Carson City Cyclone

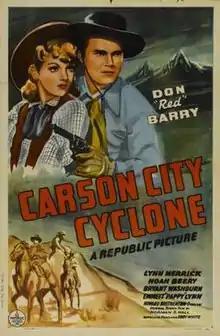
Theatrical release poster

Carson City Cyclone is a 1943 American Western film directed by Howard Bretherton and written by Norman S. Hall and Robert Creighton Williams. The film stars Don "Red" Barry, Lynn Merrick, Noah Beery Sr., Bryant Washburn, Emmett Lynn and Stuart Hamblen. The film was released on March 3, 1943, by Republic Pictures.